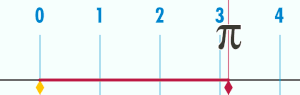
Pi, appelé parfois constante d’Archimède, est un nombre représenté par la lettre grecque minuscule du même nom : π. C’est le rapport constant de la circonférence d’un cercle à son diamètre dans un plan euclidien. On peut également le définir comme le rapport de l'aire d'un disque au carré de son rayon.